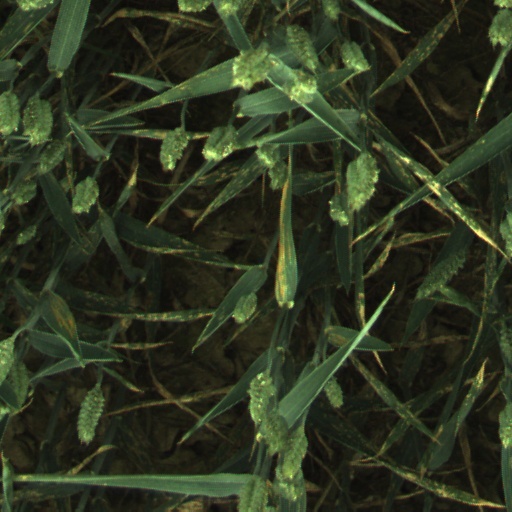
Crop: wheat